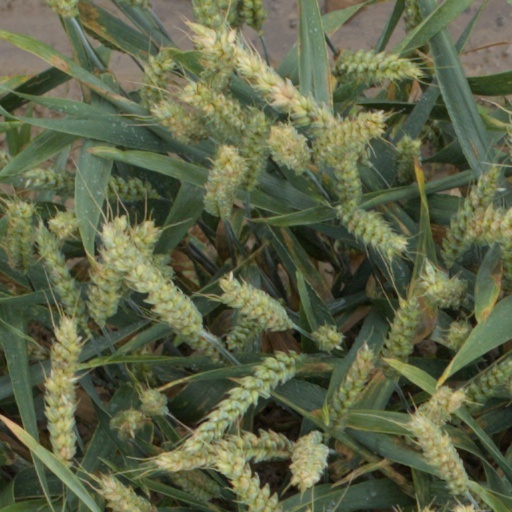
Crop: wheat